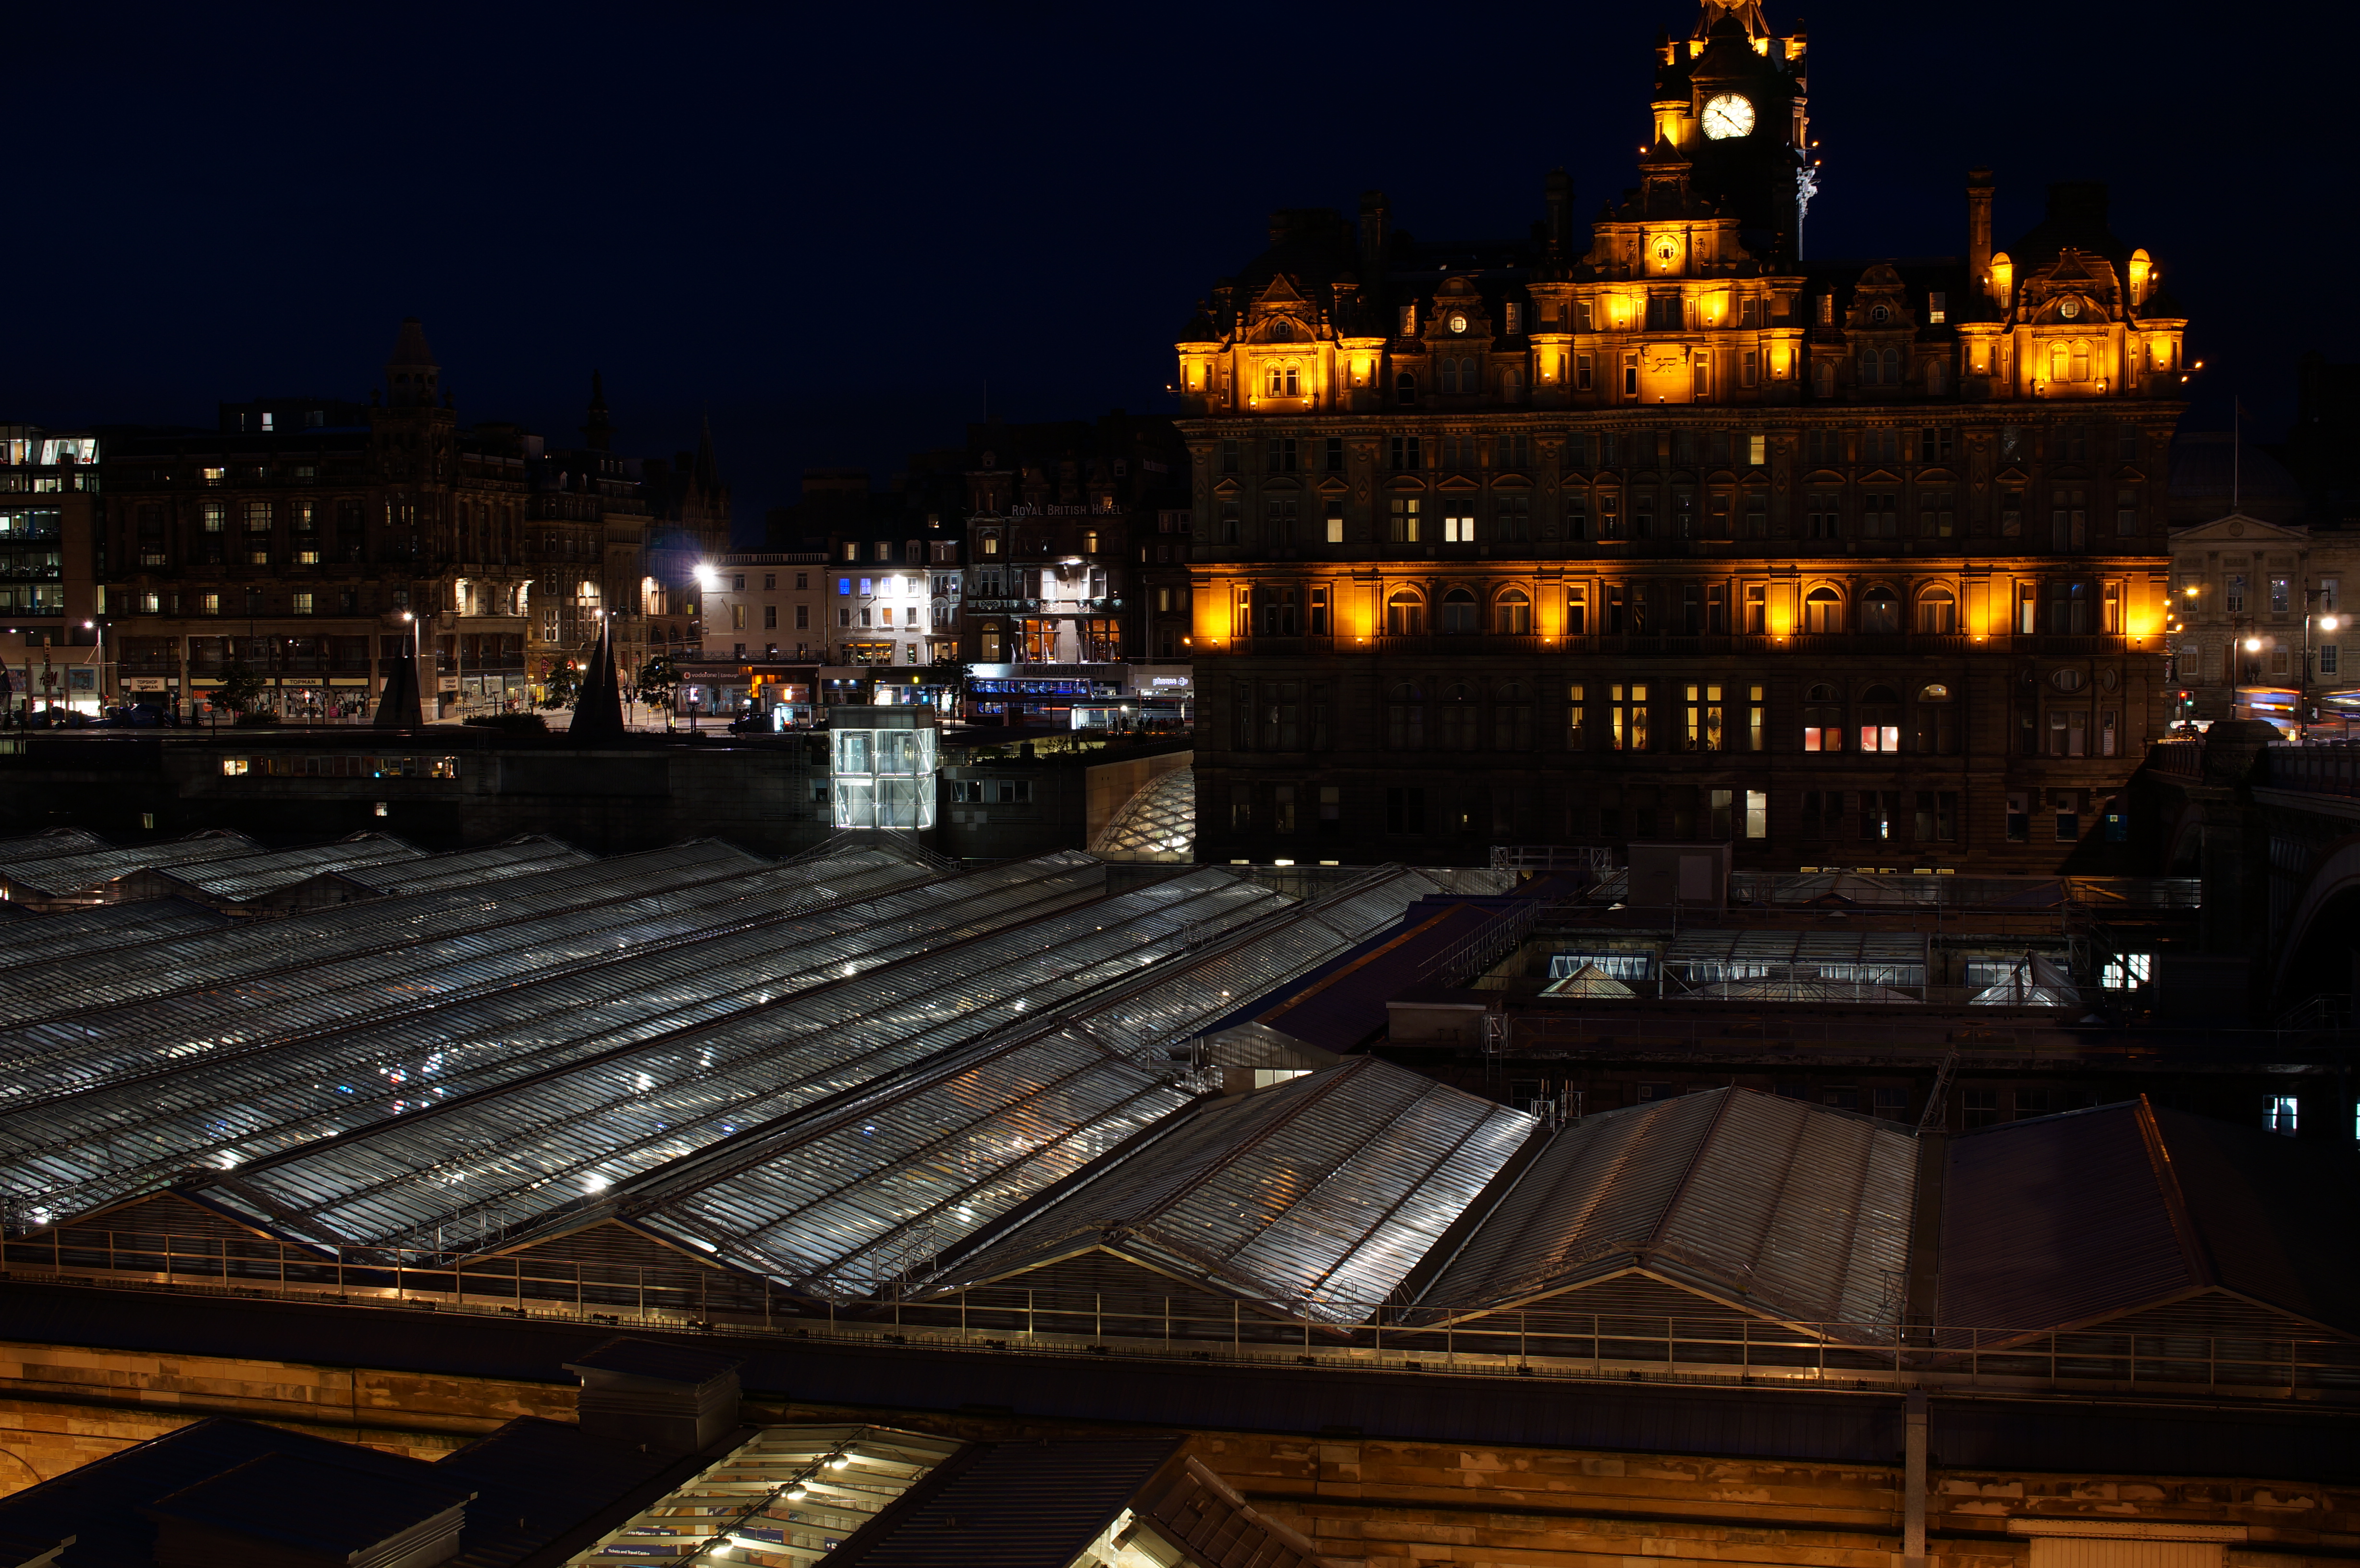
light, skyline, night, city, skyscraper, cityscape, downtown, dusk, evening, reflection, landmark, darkness, lighting, 2014, sony, scotland, sigma, nex, nex6, lenstagged, steffenzahn, 30mm, sigma30mm28exdn, sigma30mmf28, sigma30mmf28dn, sigma30mm, metropolis, urban area, human settlement